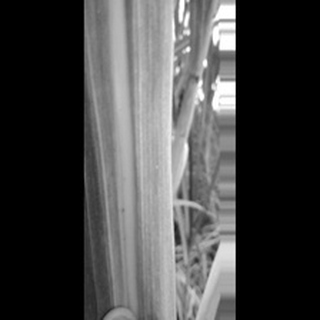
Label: sugarcane_yellow_leaf_disease